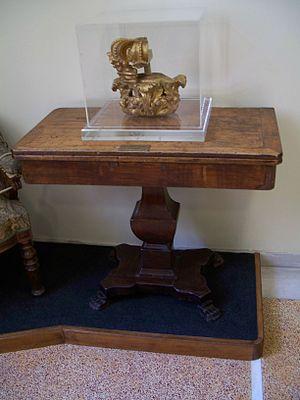
Othon Iᵉʳ de Grèce, prince de Bavière puis roi de Grèce, est né au Schloss Mirabell de Salzbourg, en actuelle Autriche, le 1ᵉʳ juin 1815, et mort à Bamberg, en Bavière, le 26 juillet 1867. Membre de la maison de Wittelsbach, il est choisi par les grandes puissances pour devenir le premier souverain de la Grèce moderne en 1832. Autoritaire et incapable d'assurer la continuité de sa dynastie, il est renversé par les révolutionnaires hellènes en 1862.